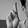
ASL letter: R